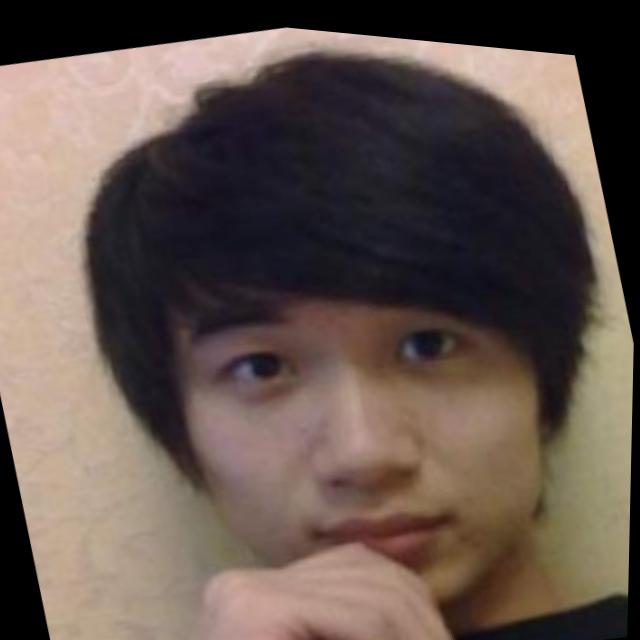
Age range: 21-44